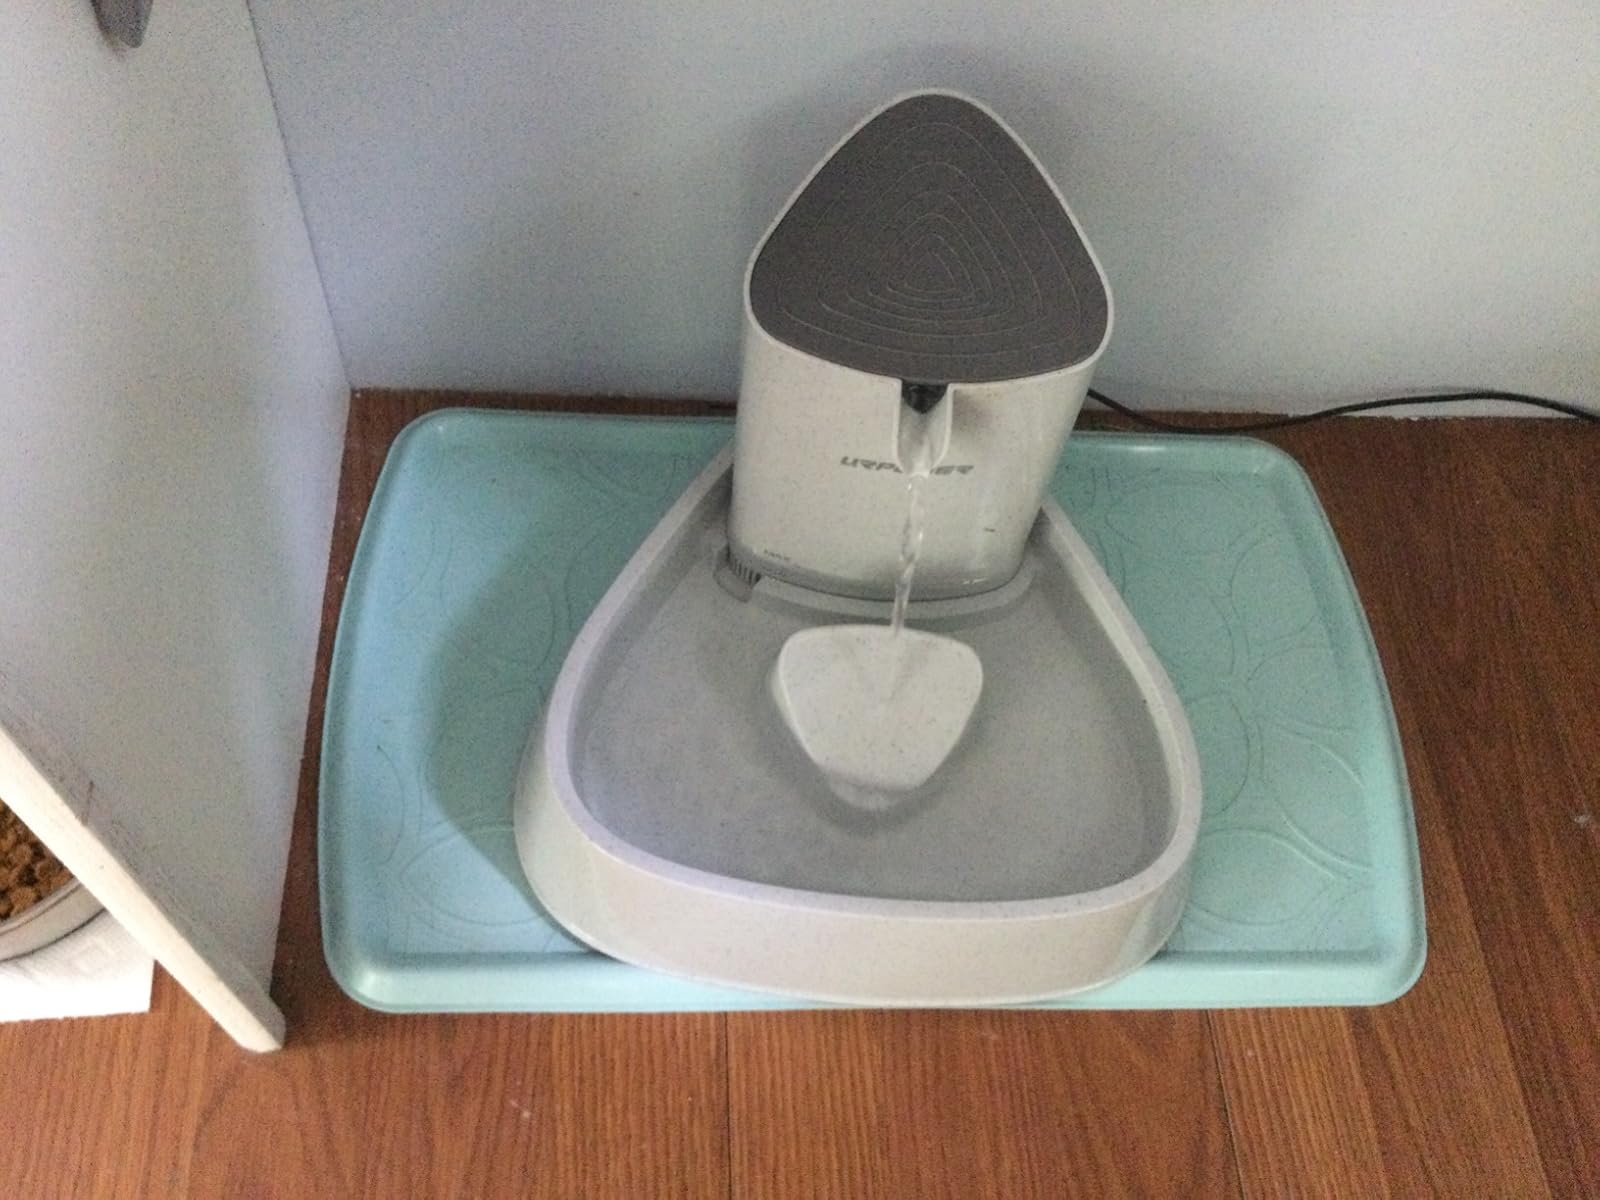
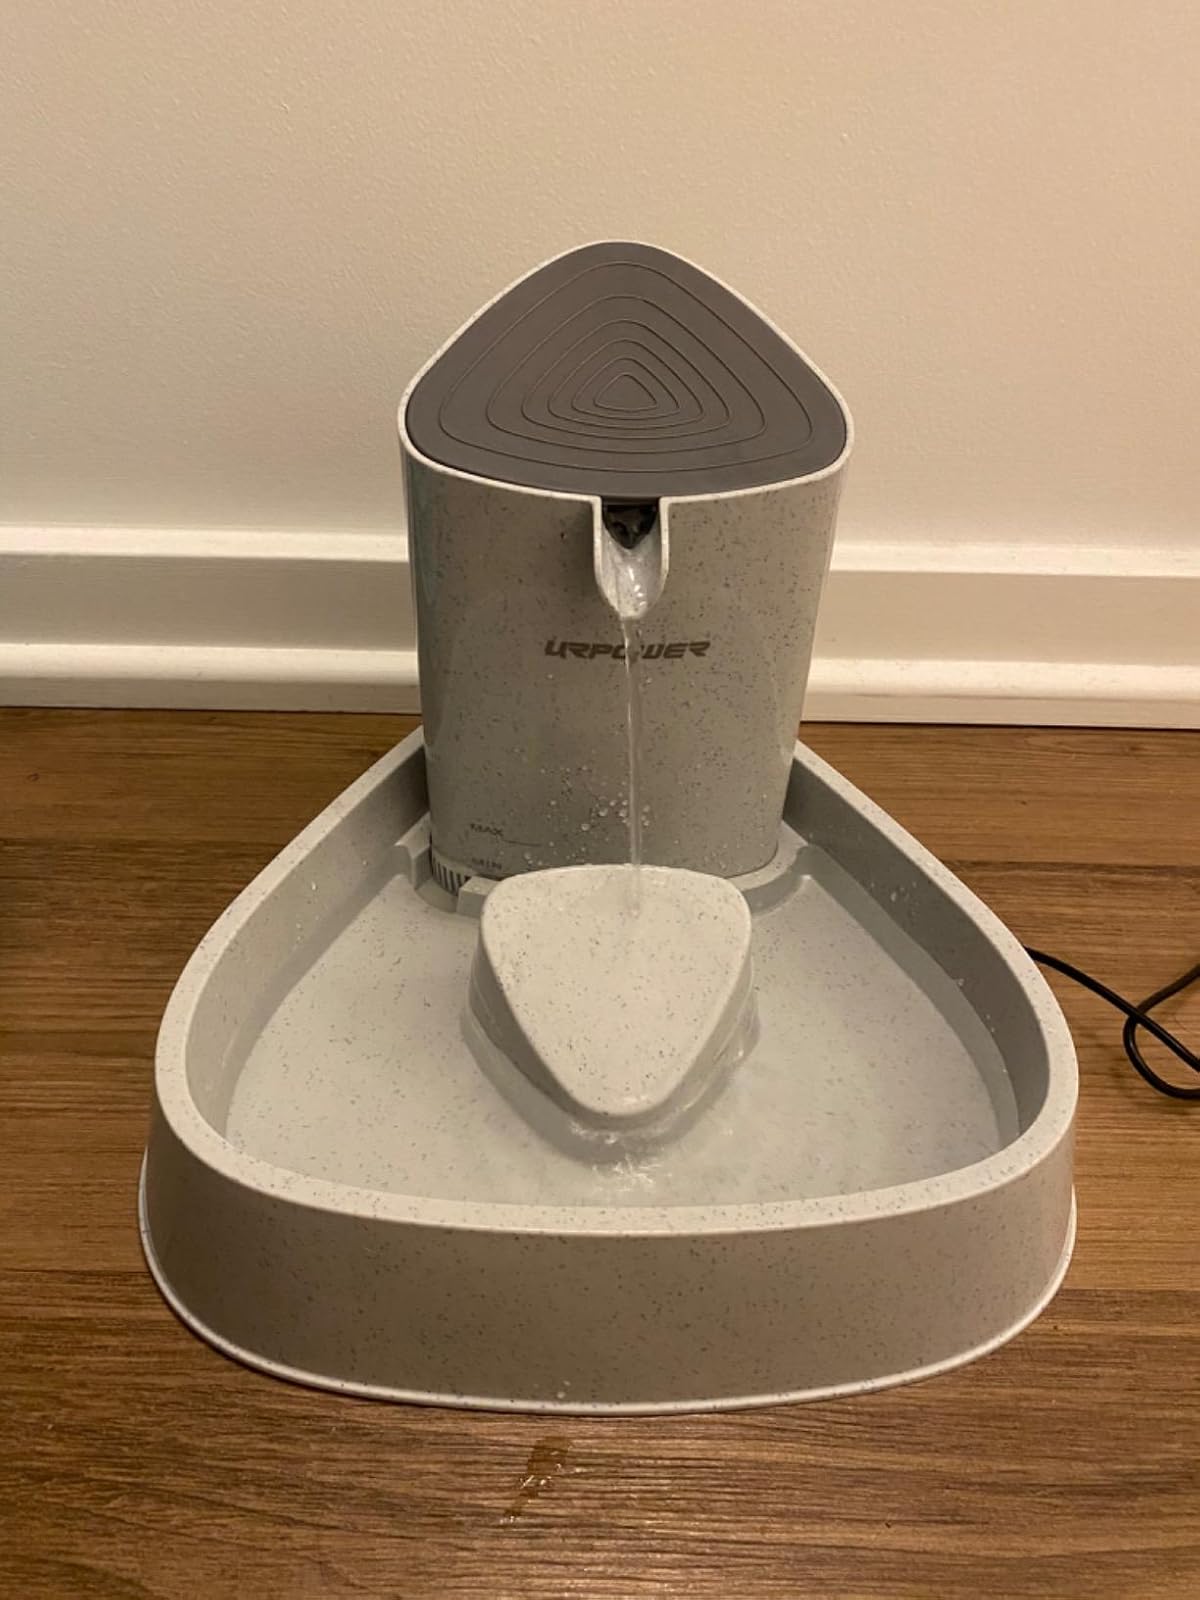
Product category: items_bowl
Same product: yes